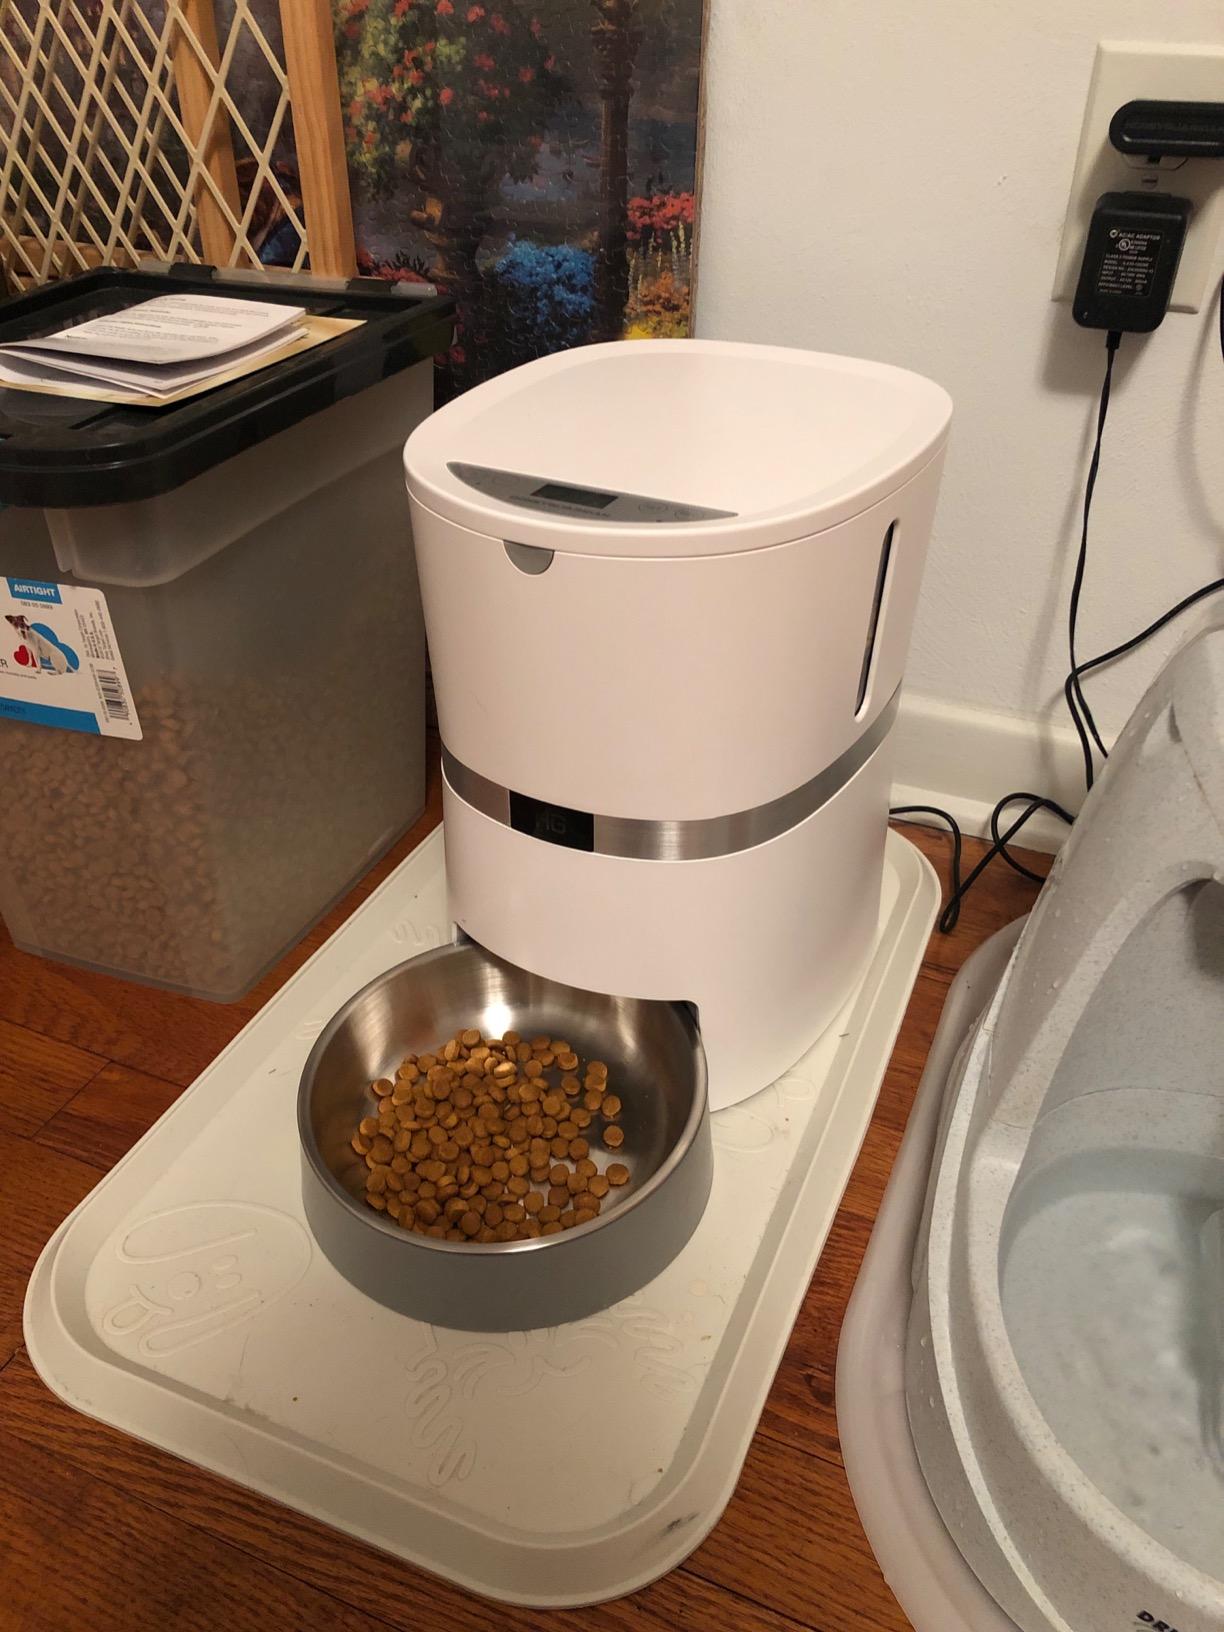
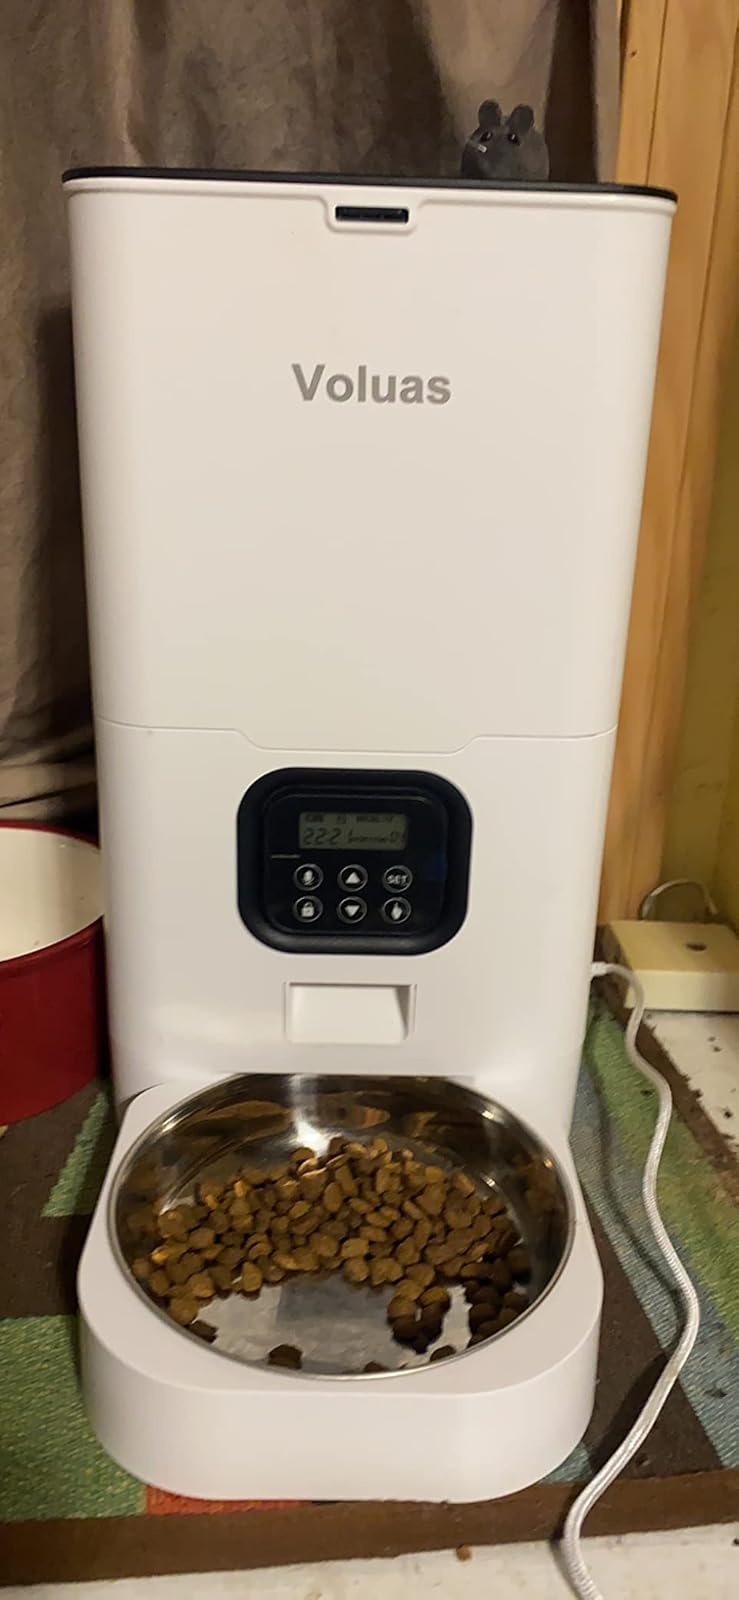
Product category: items_feeder
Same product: no